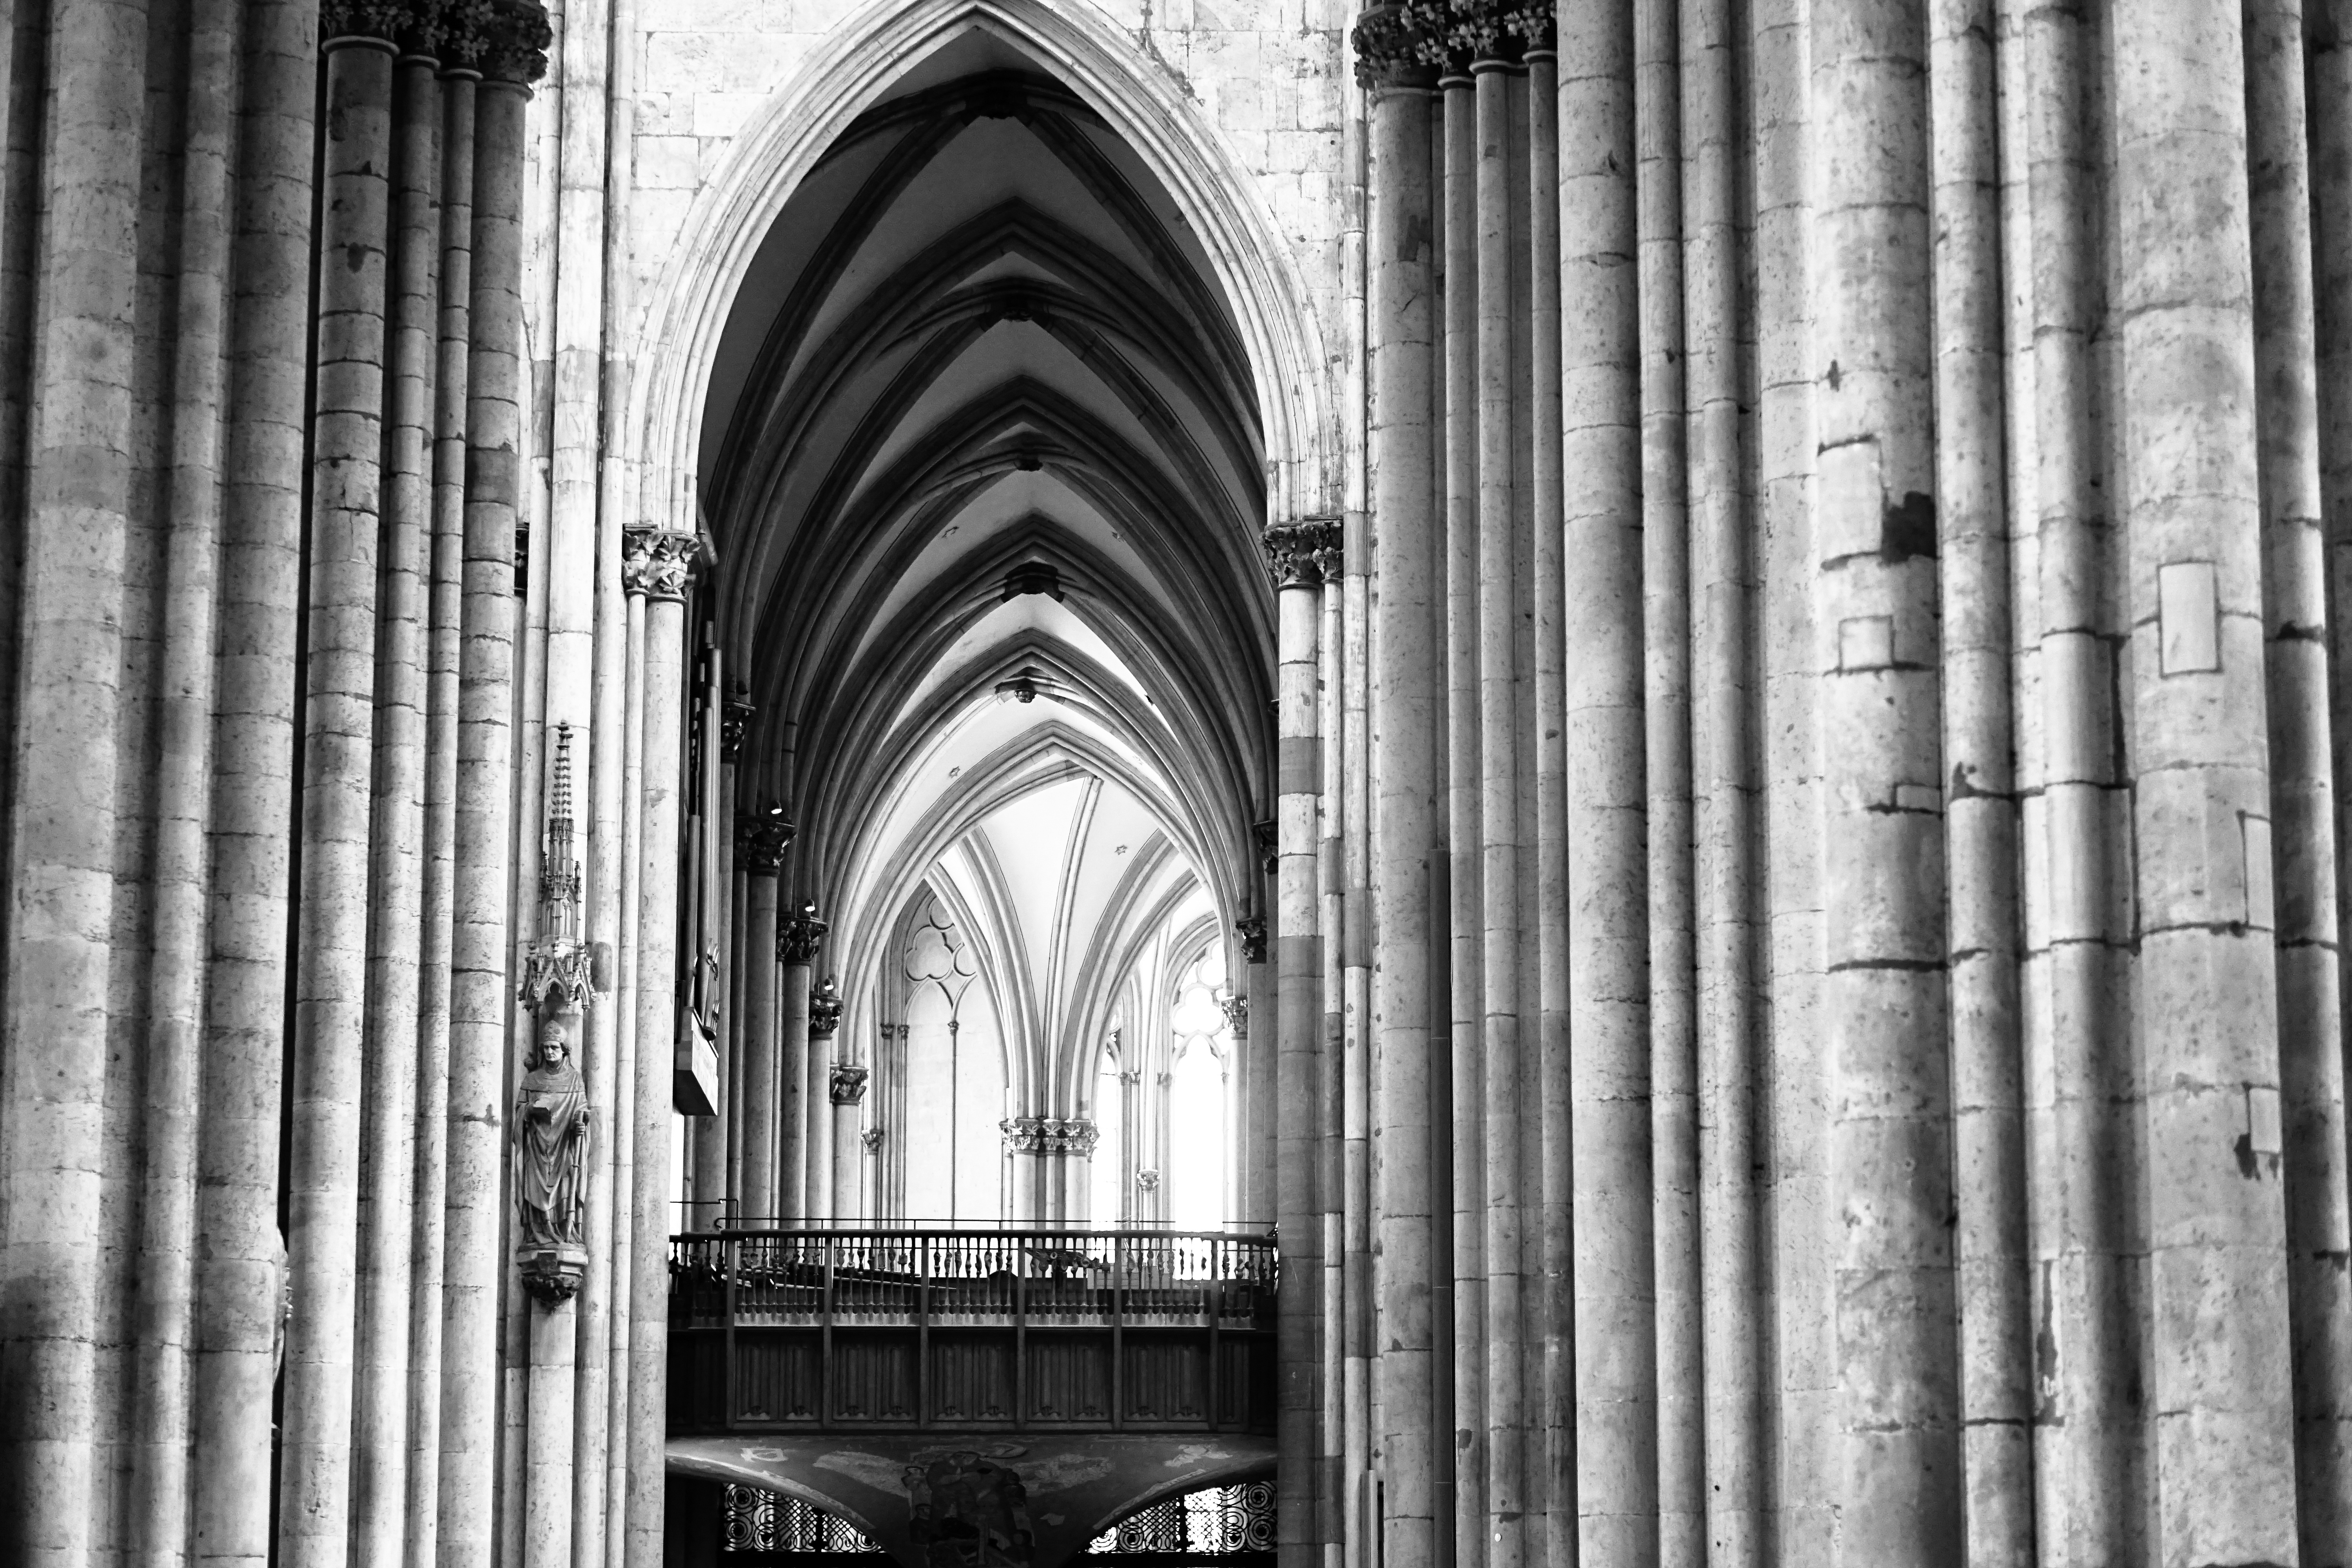
light, black and white, architecture, window, building, monument, arch, column, landmark, facade, church, cathedral, chapel, monochrome, gothic, place of worship, old town, monastery, symmetry, passage, germany, cologne, abbey, dom, mood, rhine, gothic architecture, sand stone, cologne on the rhine, cologne cathedral, by looking, monochrome photography